Heraion of Samos

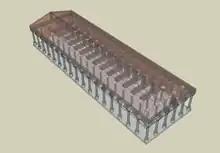
A reconstruction of the "Hekatompedos (II)" (isometric view)

The first temple, the "Hekatompedos (I)" (4) or hundred-foot temple marks the first monumental construction on the site, in the eighth century BC. This was a long, narrow building made of mudbrick, with a line of columns running down the centre to support the roof structure. It was rebuilt in the late seventh century, at the same time as the construction of the Sacred Way and the South Stoa. This second form is known as "Hekatompedos (II)" and was roughly long. The walls were built of limestone rather than mudbrick; the east end was left open. There were two rows of interior columns along the side walls, meaning that there was a clear view along the central axis from the entrance to the cult statue. There may have been a colonnaded porch at the east end to mark the entranceway and a peripteral colonnade running around the outside, but this is not certain.